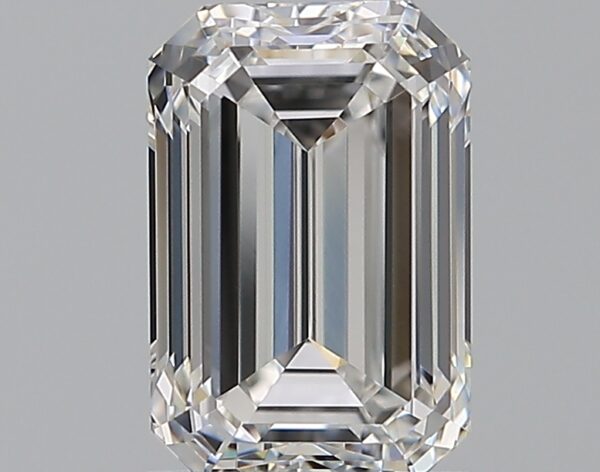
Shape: emerald
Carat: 1.31
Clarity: VVS2
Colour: E
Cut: EX
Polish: VG
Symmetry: VG
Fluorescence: F
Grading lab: GIA
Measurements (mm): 7.58 x 5.03 x 3.44